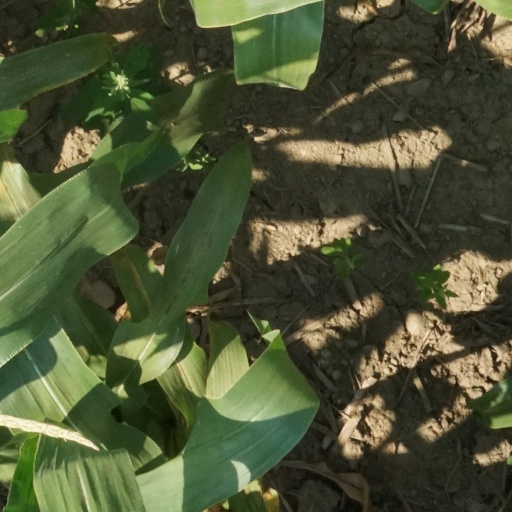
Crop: maize; corn